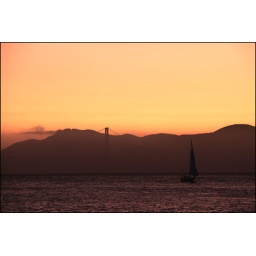
the view over the golden bridge at sunset